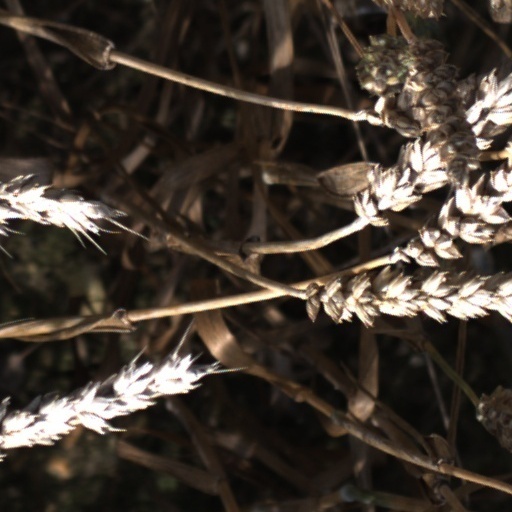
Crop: wheat